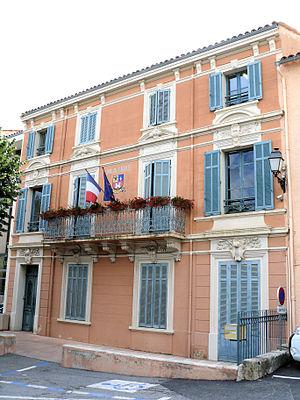
Châteauneuf-Grasse - La mairie, place du Bosquet
Châteauneuf-Grasse est une commune française située dans le département des Alpes-Maritimes, en région Provence-Alpes-Côte d'Azur.